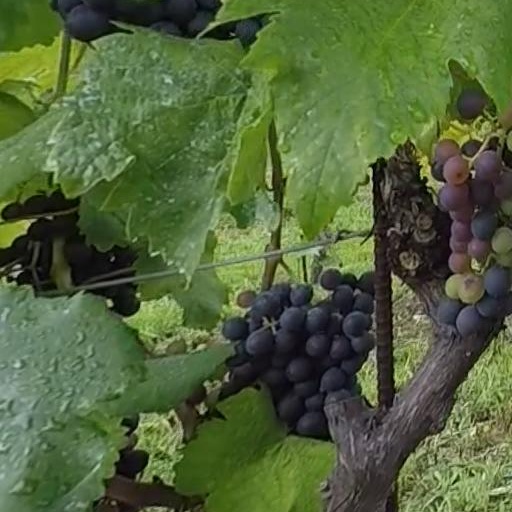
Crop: grape